Malky Mackay

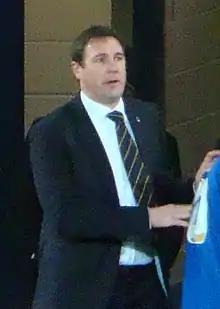
Mackay as manager of Cardiff City in 2012

Malcolm George Mackay (born 19 February 1972) is a Scottish professional football coach and former player, who is the sporting director at Scottish Premiership club Hibernian.